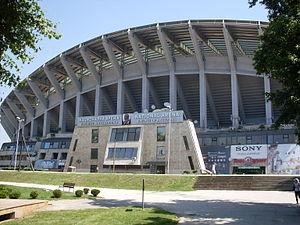
Le Toše Proeski Arena est un stade de Skopje, en Macédoine du Nord.